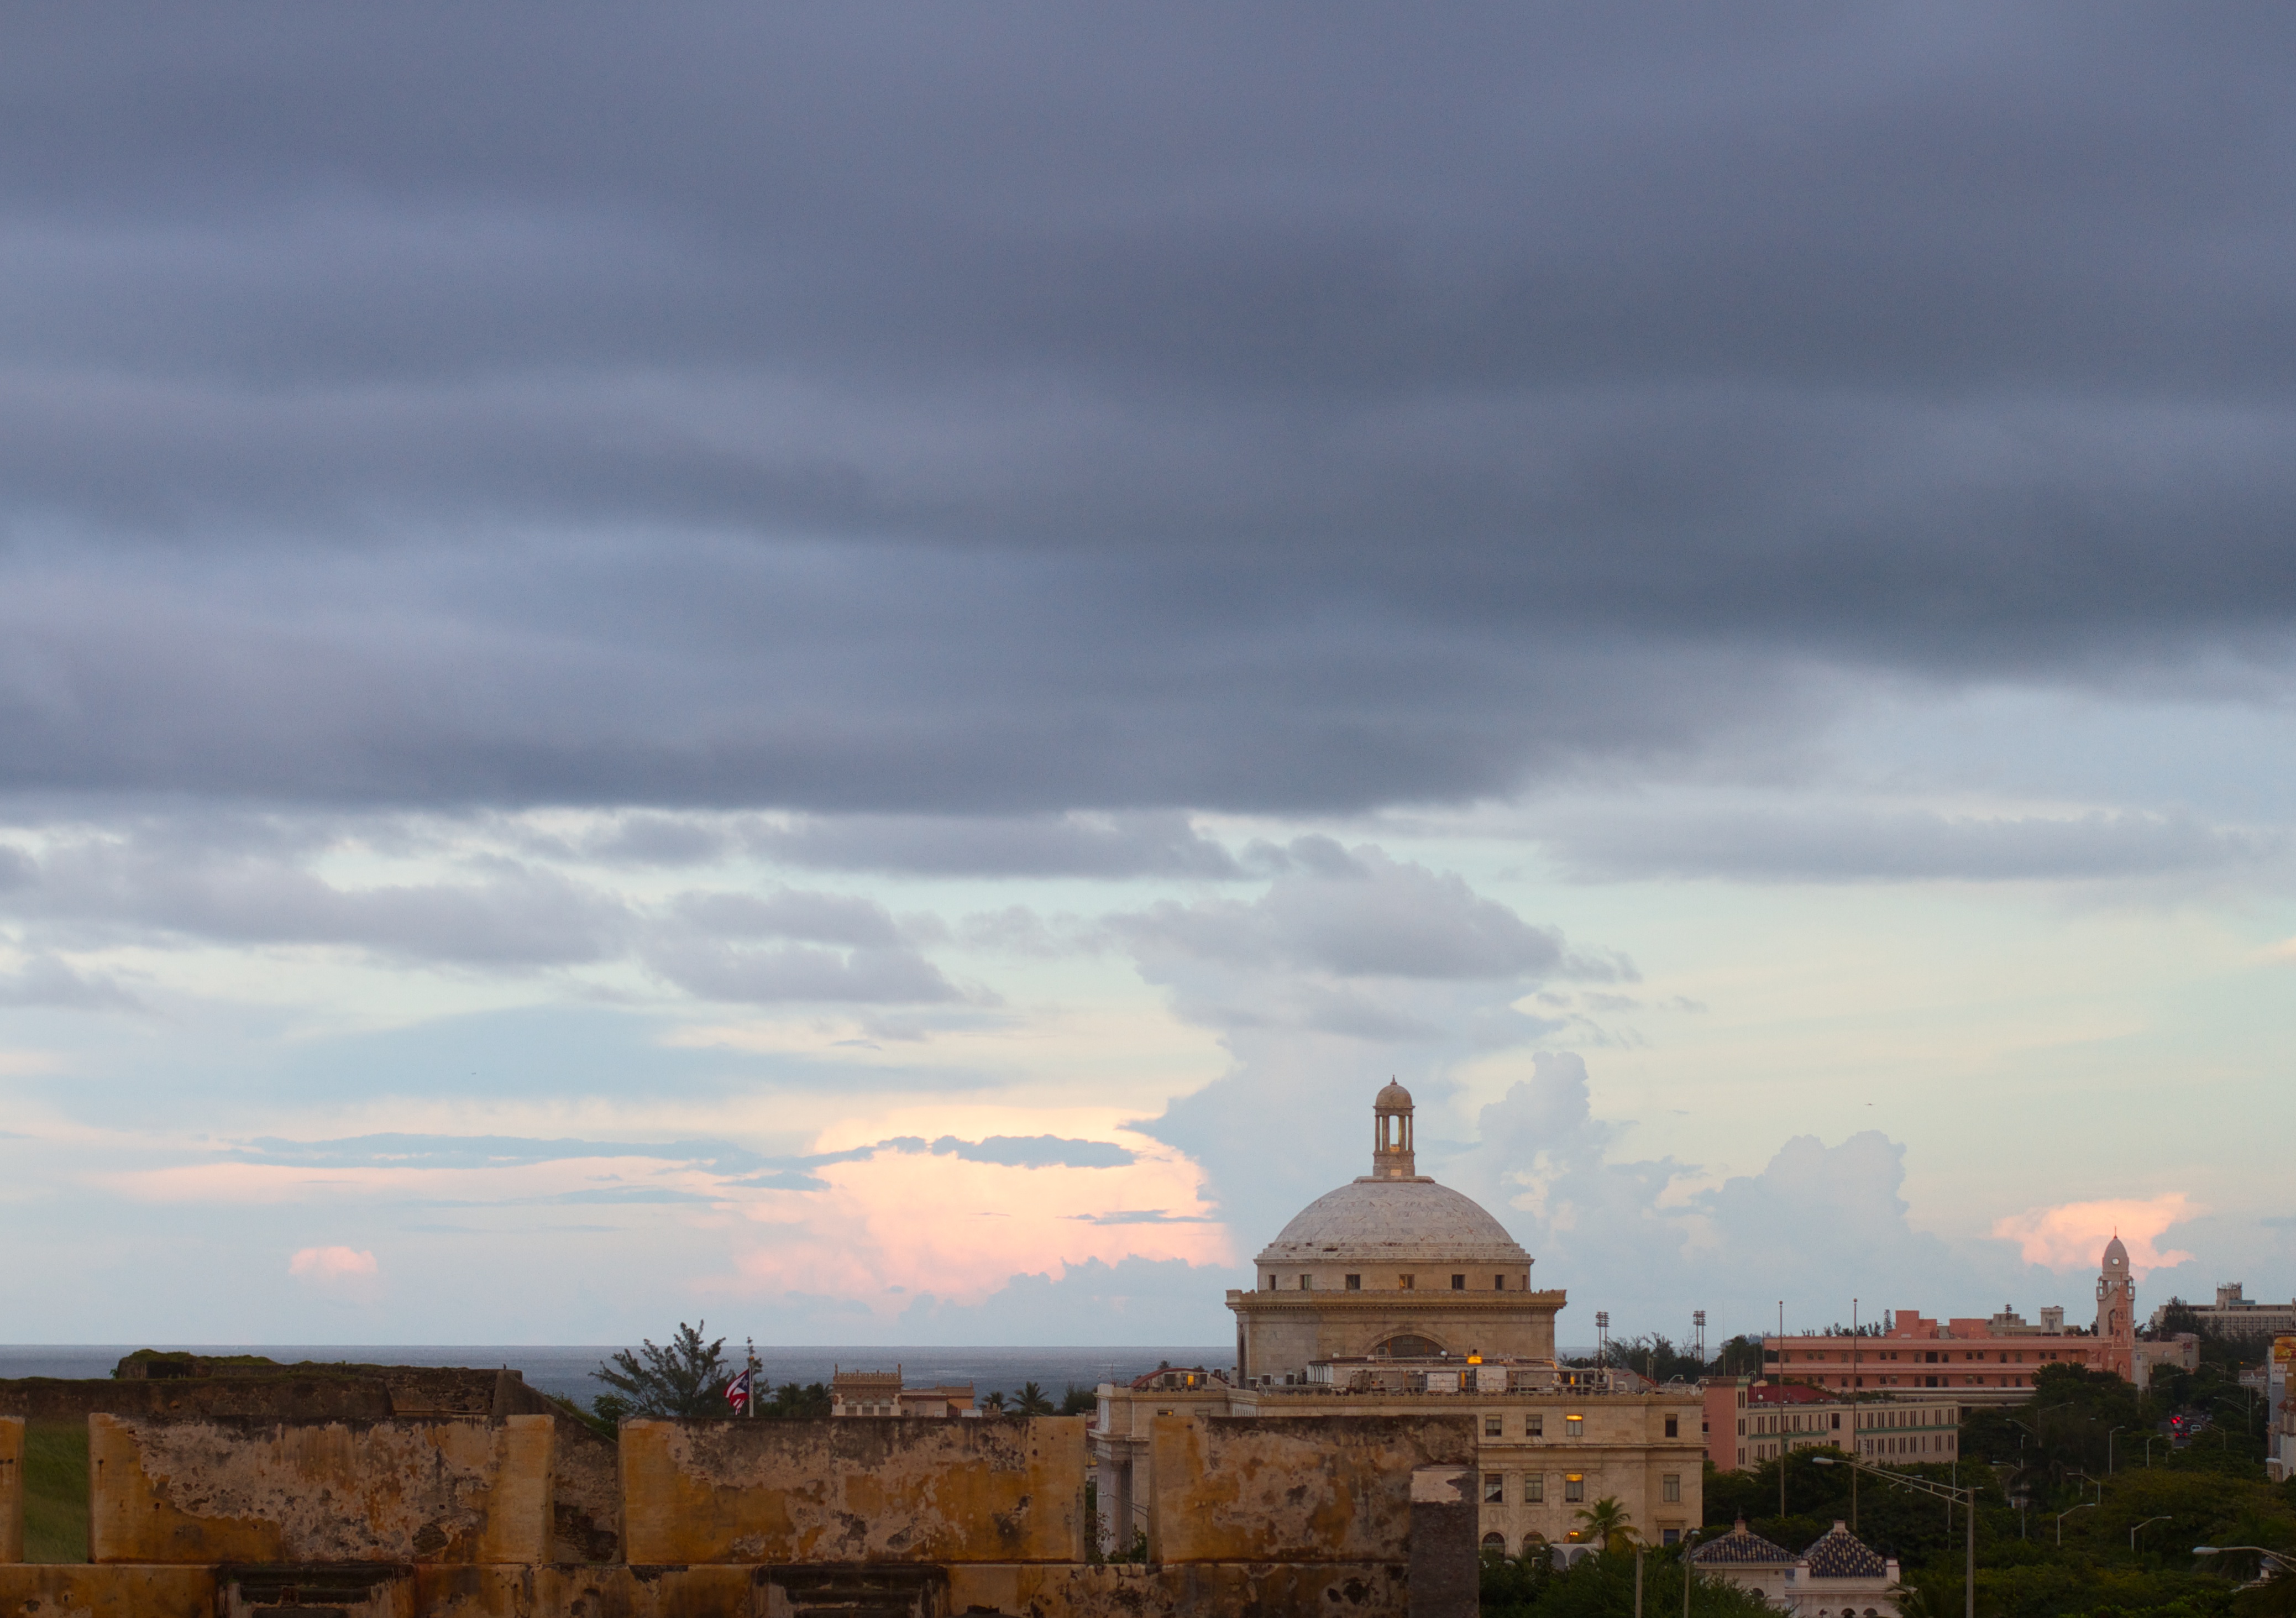
horizon, cloud, sky, sunset, skyline, morning, dawn, cityscape, dusk, evening, weather, cool image, meteorological phenomenon, atmospheric phenomenon